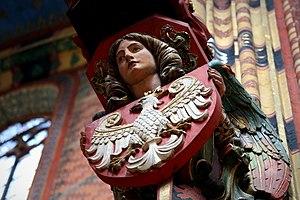
La basilique Sainte-Marie de Cracovie ou basilique Notre-Dame de Cracovie, est une imposante église de style gothique avec des éléments Renaissance qui se dresse sur un angle de la Place du Marché à Cracovie, l'ancienne capitale de Pologne. L'emblème de la ville orné de deux tours massives et asymétriques, la basilique est dédiée à l'Assomption de la Vierge.